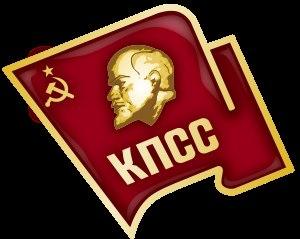
Le centralisme démocratique est le nom donné aux principes utilisés au sein des organisations internes se réclamant du léninisme et le terme est parfois utilisé comme synonyme de toute politique léniniste à l'intérieur d'un parti politique. Théoriquement, l'aspect démocratique décrit la liberté des membres du parti politique à discuter et débattre d'une décision politique et une fois que la décision du parti est votée à la majorité, tous les membres du parti doivent faire respecter cette décision. Ce dernier décrit l'aspect centralisme. Comme Lénine l'a décrit, le centralisme démocratique est caractérisé par la « liberté de discussion » et l'« unité d'action ».